Alexander Polycleitos Cawadias

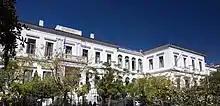
Evangelismos Hospital, Athens

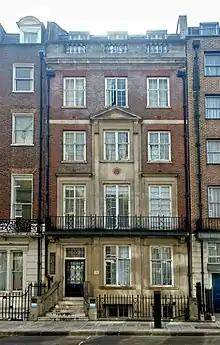
50 Wimpole Street, London

From 1906 to 1910 Cawadias was resident physician at the Paris teaching hospital, from where he received his MD in 1910. In 1912, he became "Chef de Clinique" under professor Chantemesse in the Paris faculty and also "interne des hôpitaux" under professor Robin. He worked during the cholera epidemic in Salonika during the Balkan War of 1912-13, and during the First World War he served as a liaison officer in the British sector for which he was appointed to the Order of the British Empire in 1918.